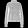
Label: Pullover